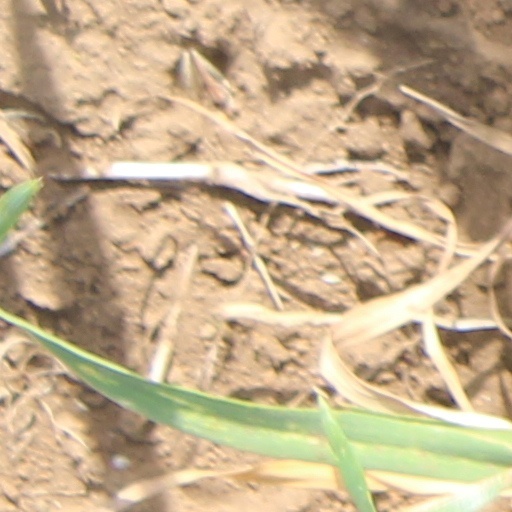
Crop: wheat